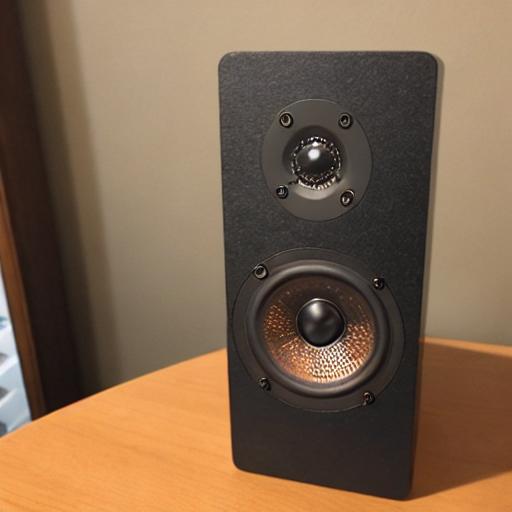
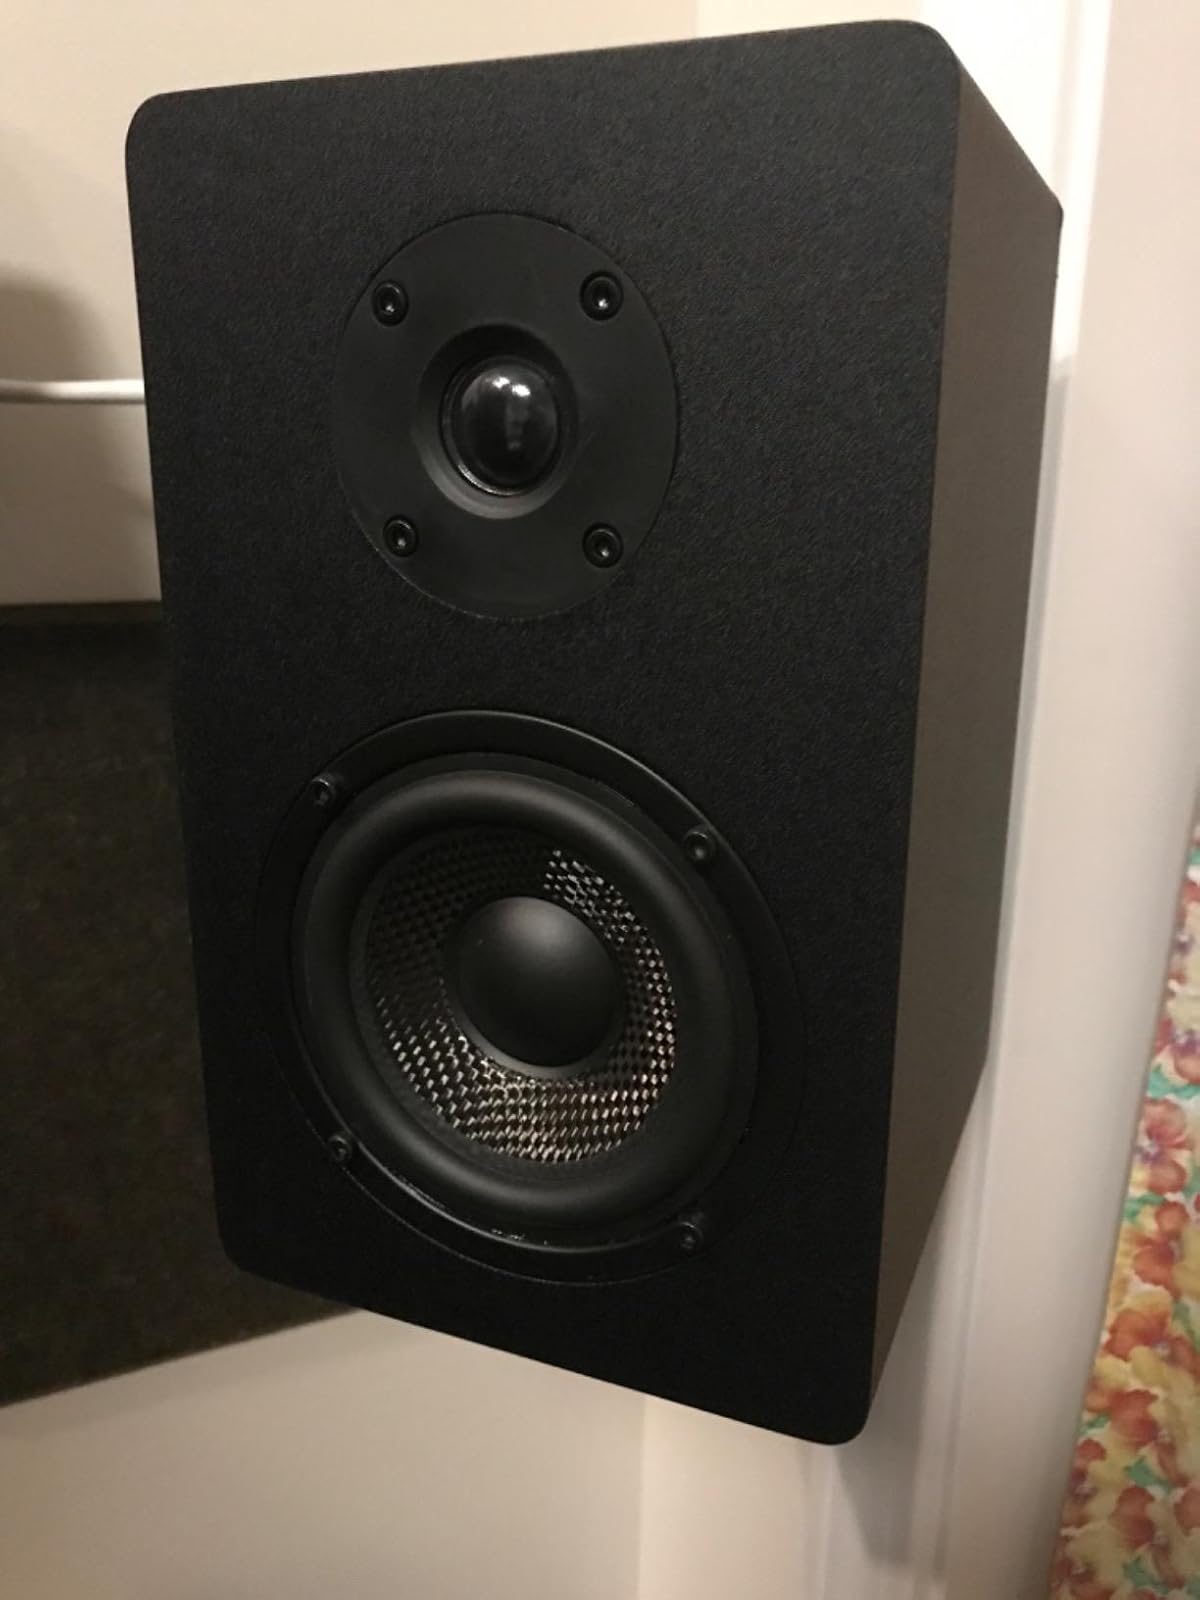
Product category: speaker
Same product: no